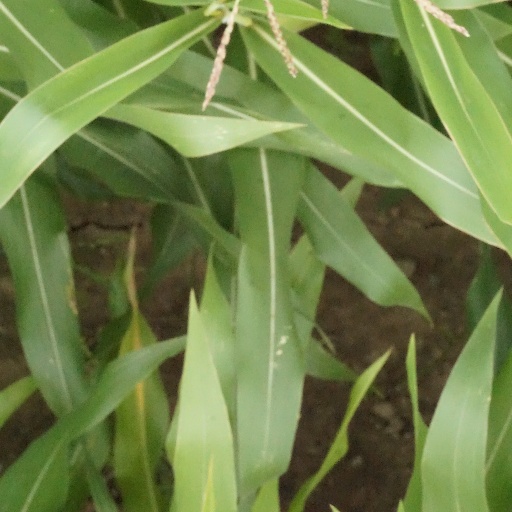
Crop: maize; corn